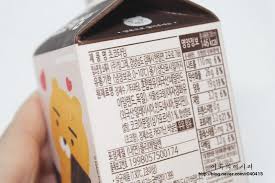
Label: paper